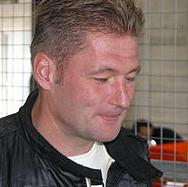
Age: 32